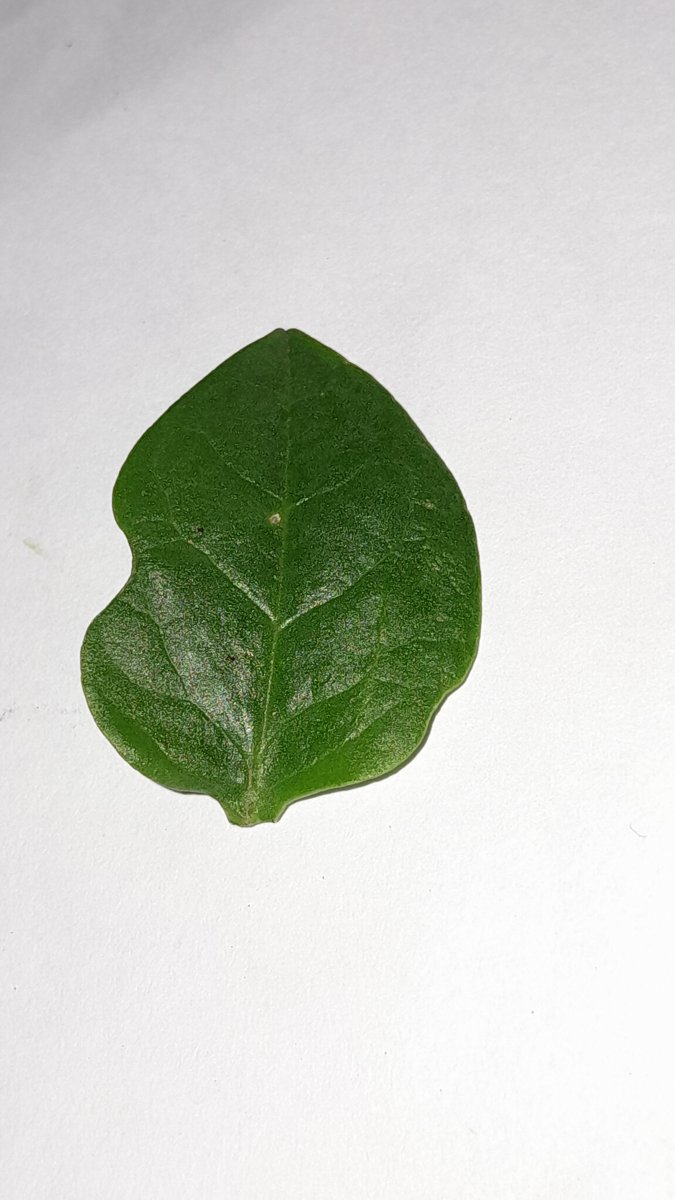
Label: Healthy-Leaf